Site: brandenburg
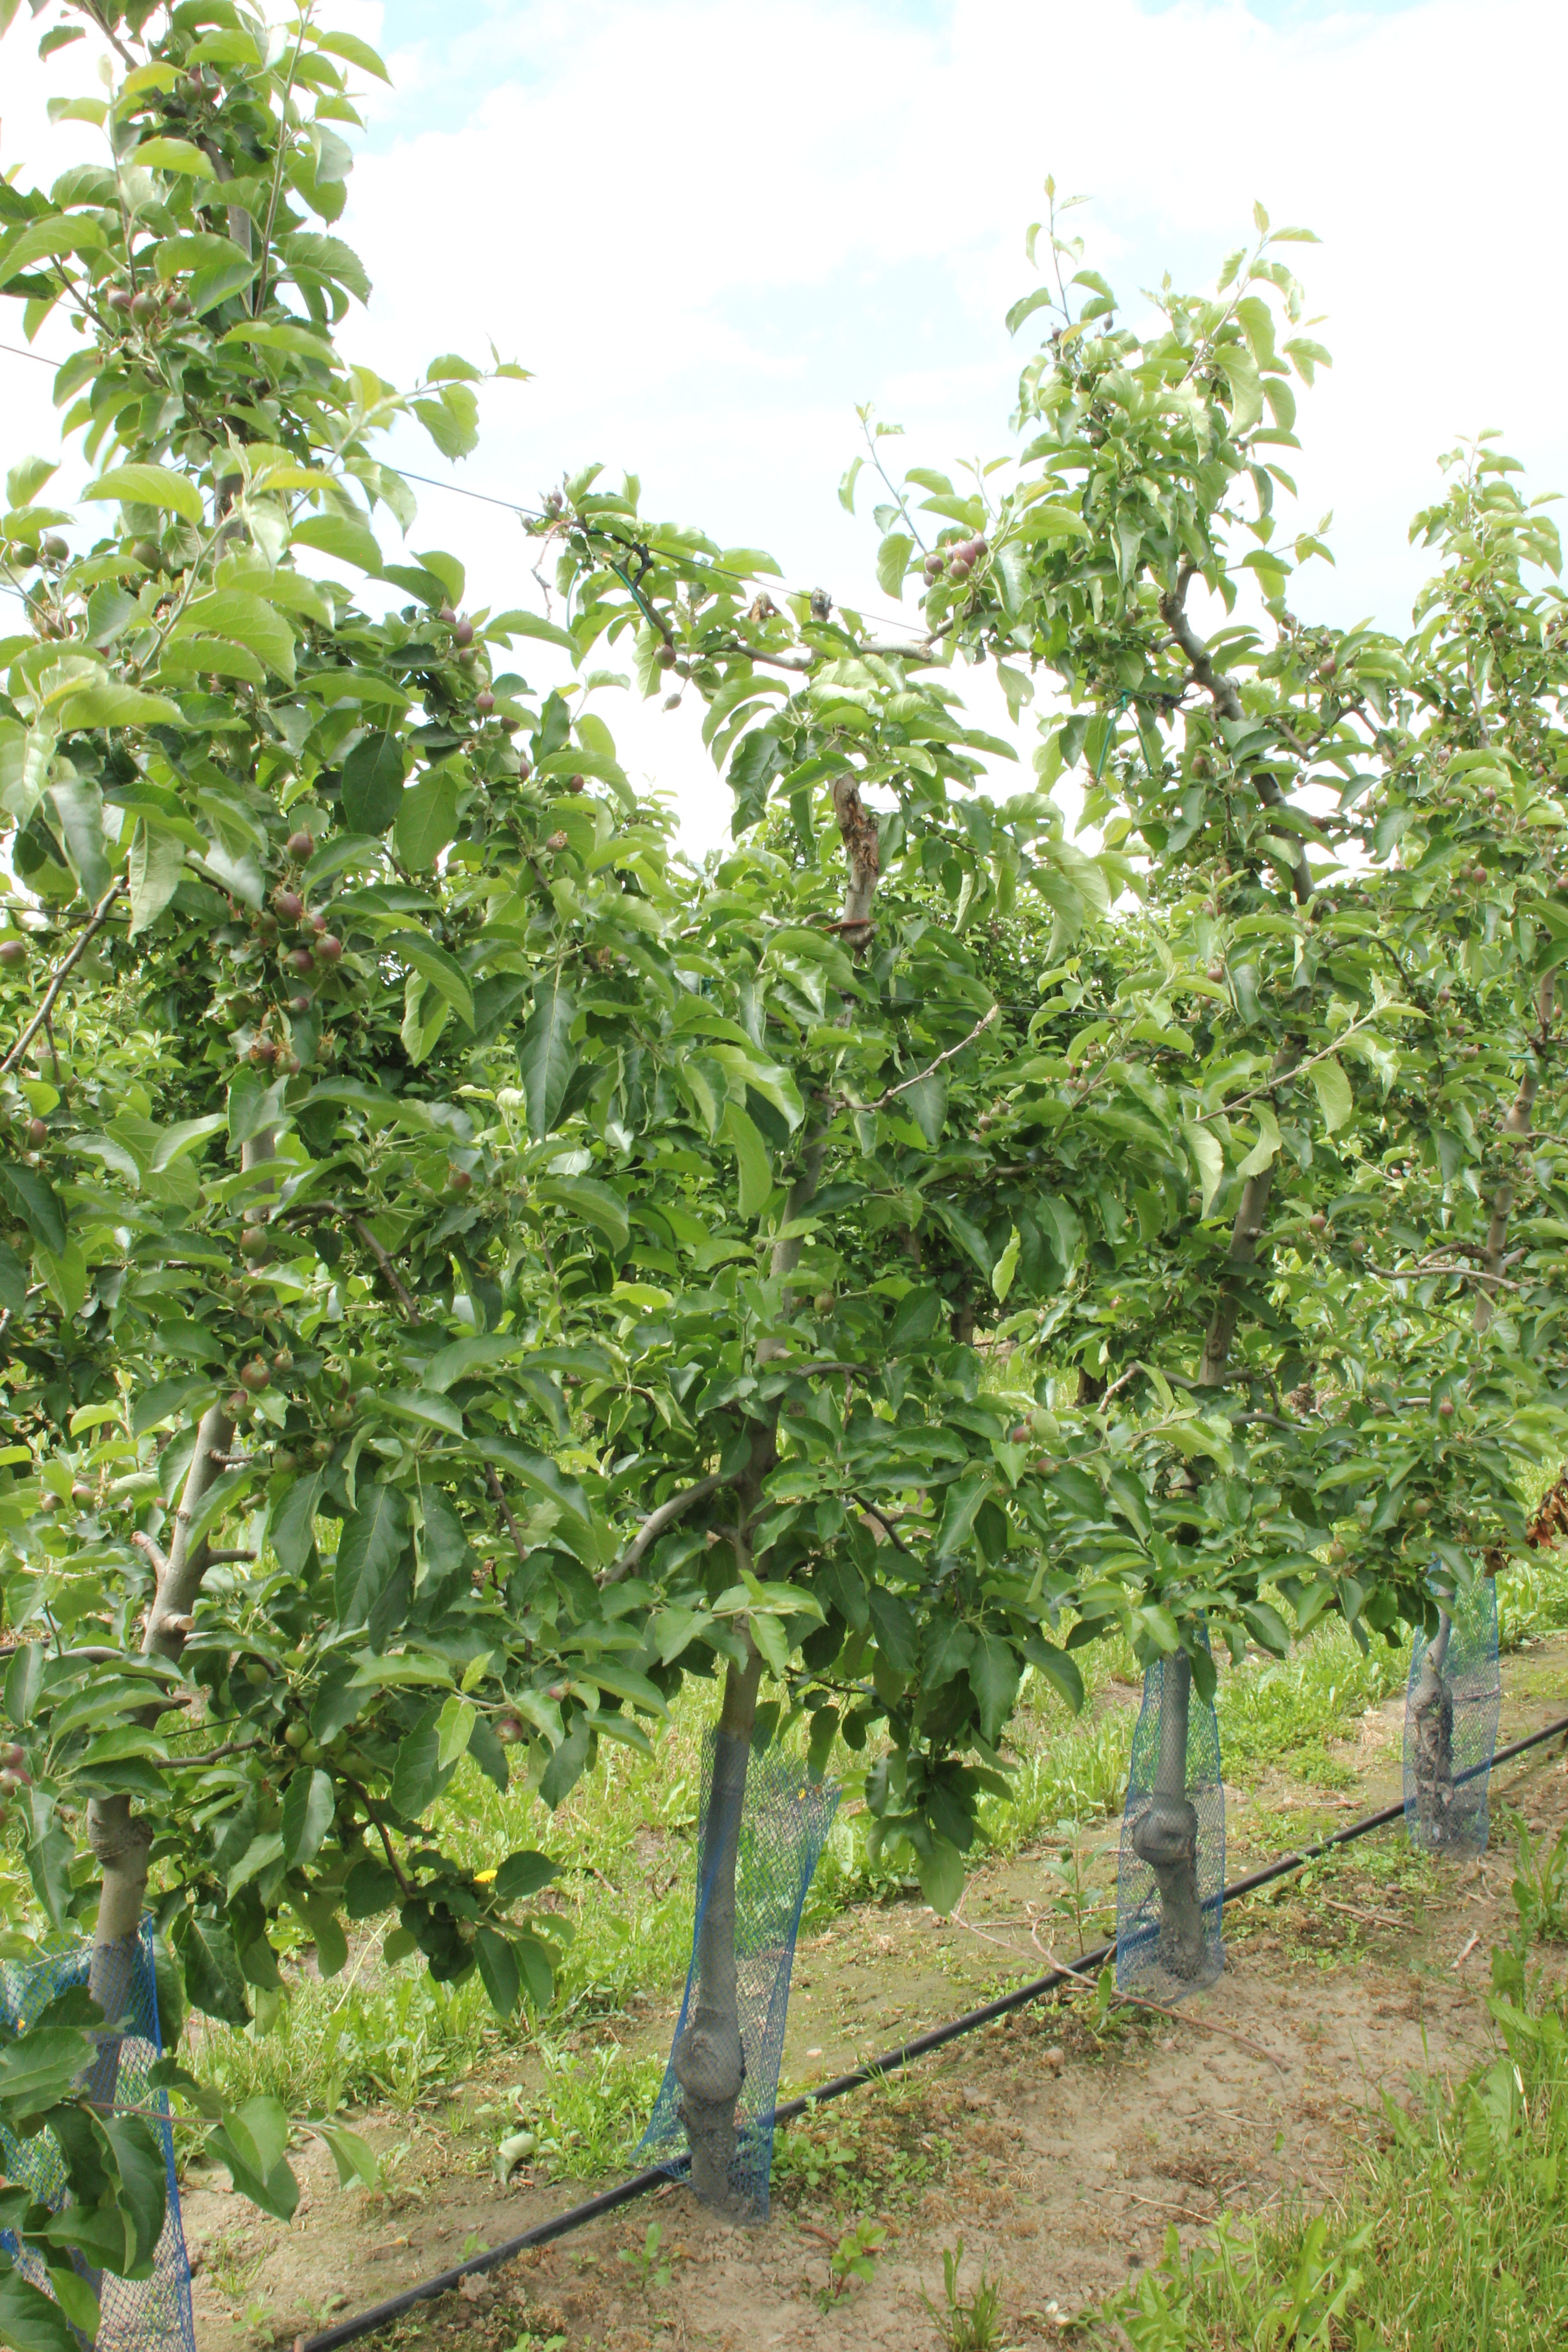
Growth stage (BBCH 72): Development of fruit